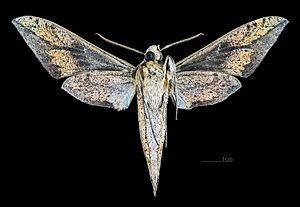
Xylophanes josephinae est une espèce de lépidoptères de la famille des Sphingidae, de la sous-famille des Macroglossinae, tribu des Macroglossini, sous-tribu des Choerocampina, et du genre Xylophanes.